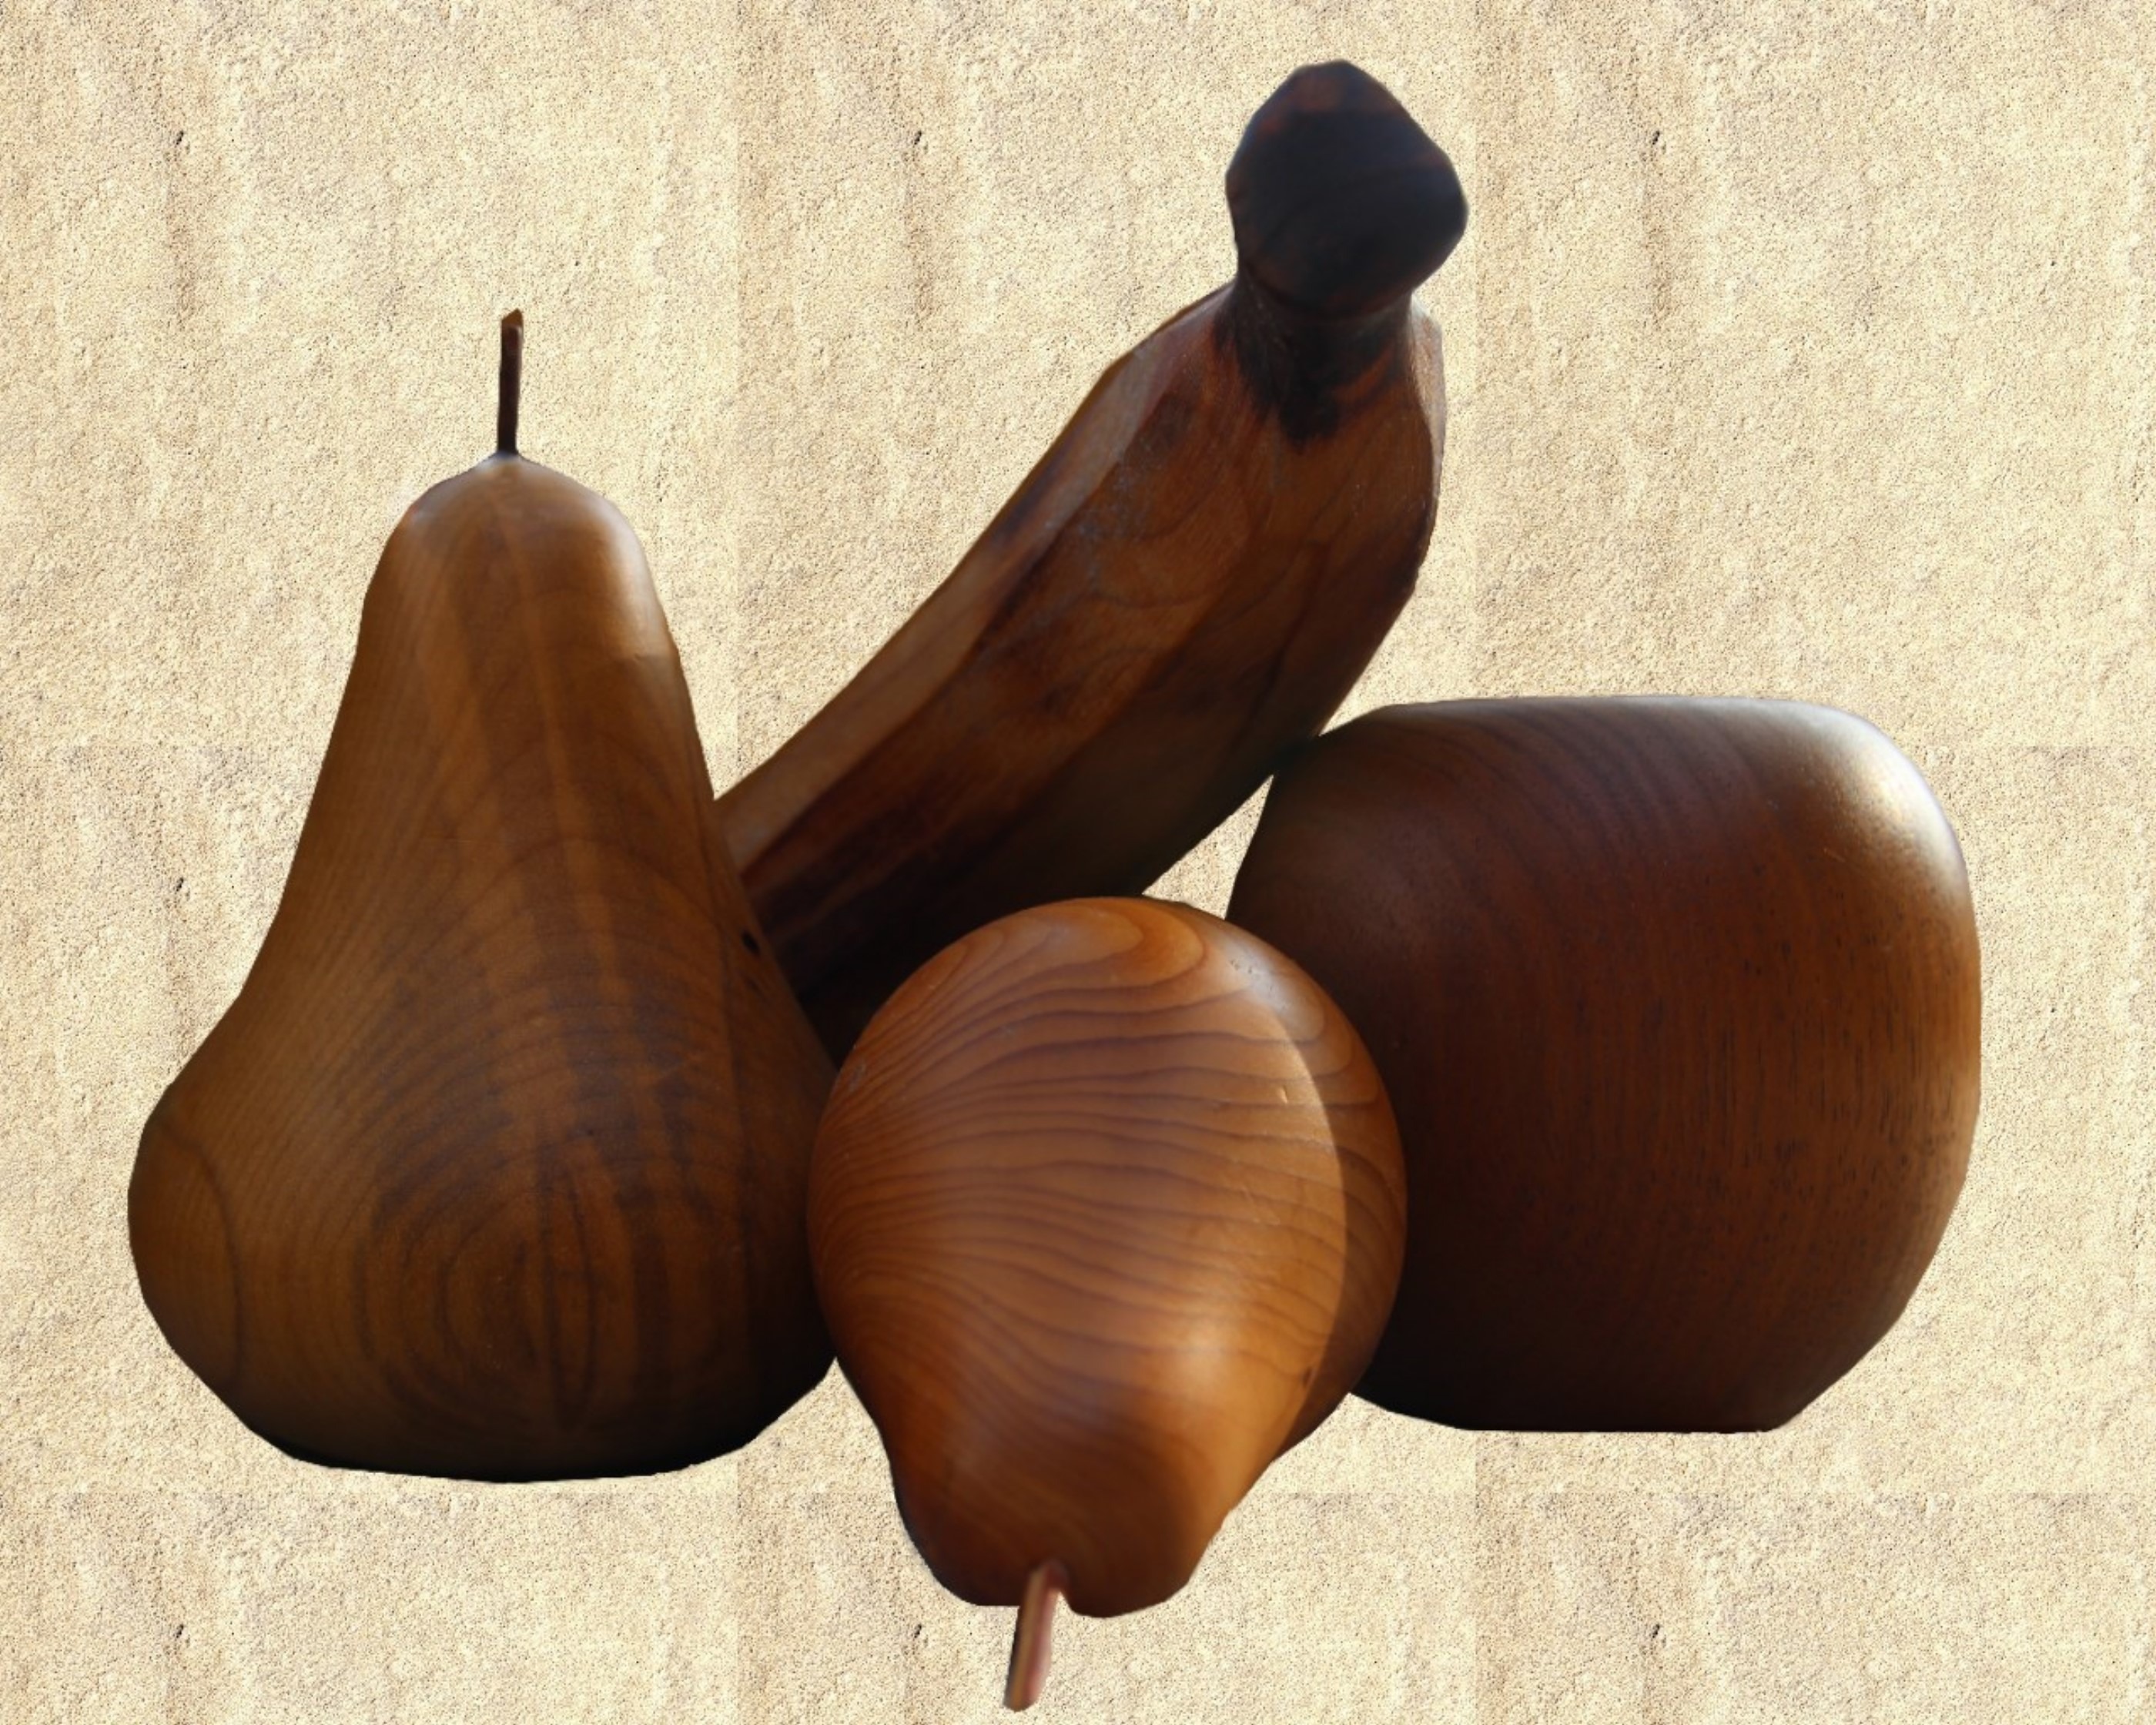
wood, fruit, food, produce, vegetable, ceramic, brown, sculpture, art, carved, carving